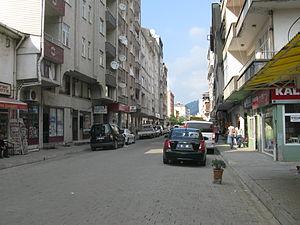
Hopa est une ville et un district de la province d'Artvin dans la région de la mer Noire en Turquie.